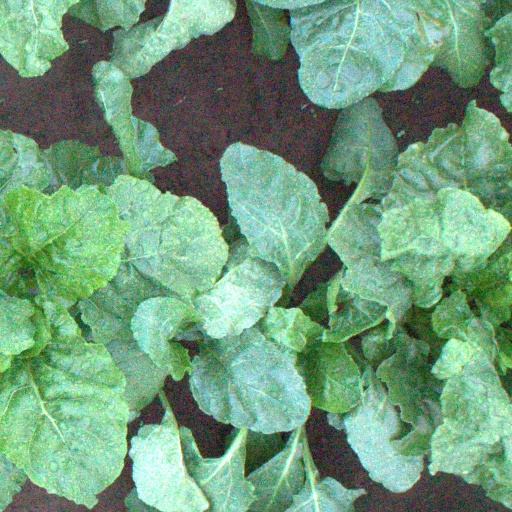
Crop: sugar beet